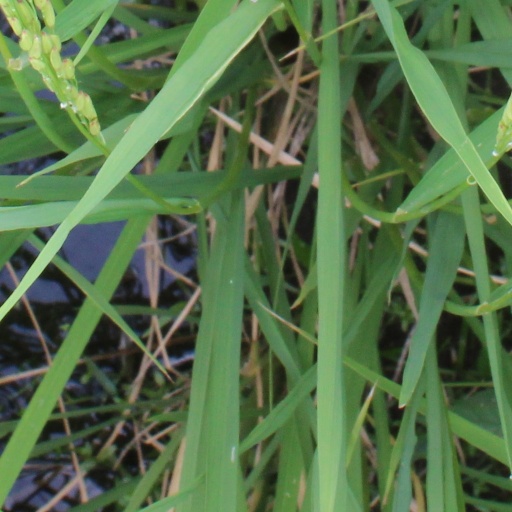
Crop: rice